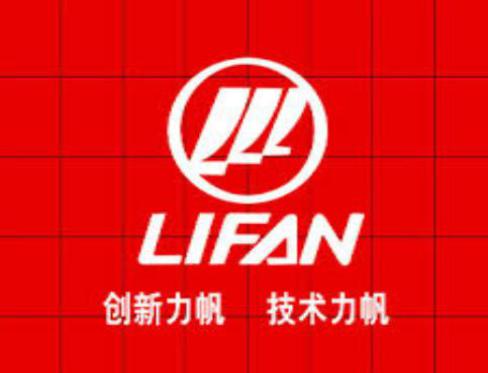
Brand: lifan-2
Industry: Transportation